Talar

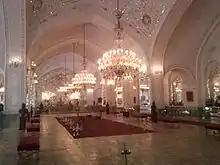
Talaar-e Salam (Salute Hall), Golestan Palace

Karim Khan Zand, the ruler of Shiraz in the mid-18th century, borrowed from Safavid models and employed this feature in new ways for the design of his own palaces in Shiraz. Here, the "talar" was combined with an iwan (vaulted hall open to one side) to form pillared halls opening onto a courtyard on one side.